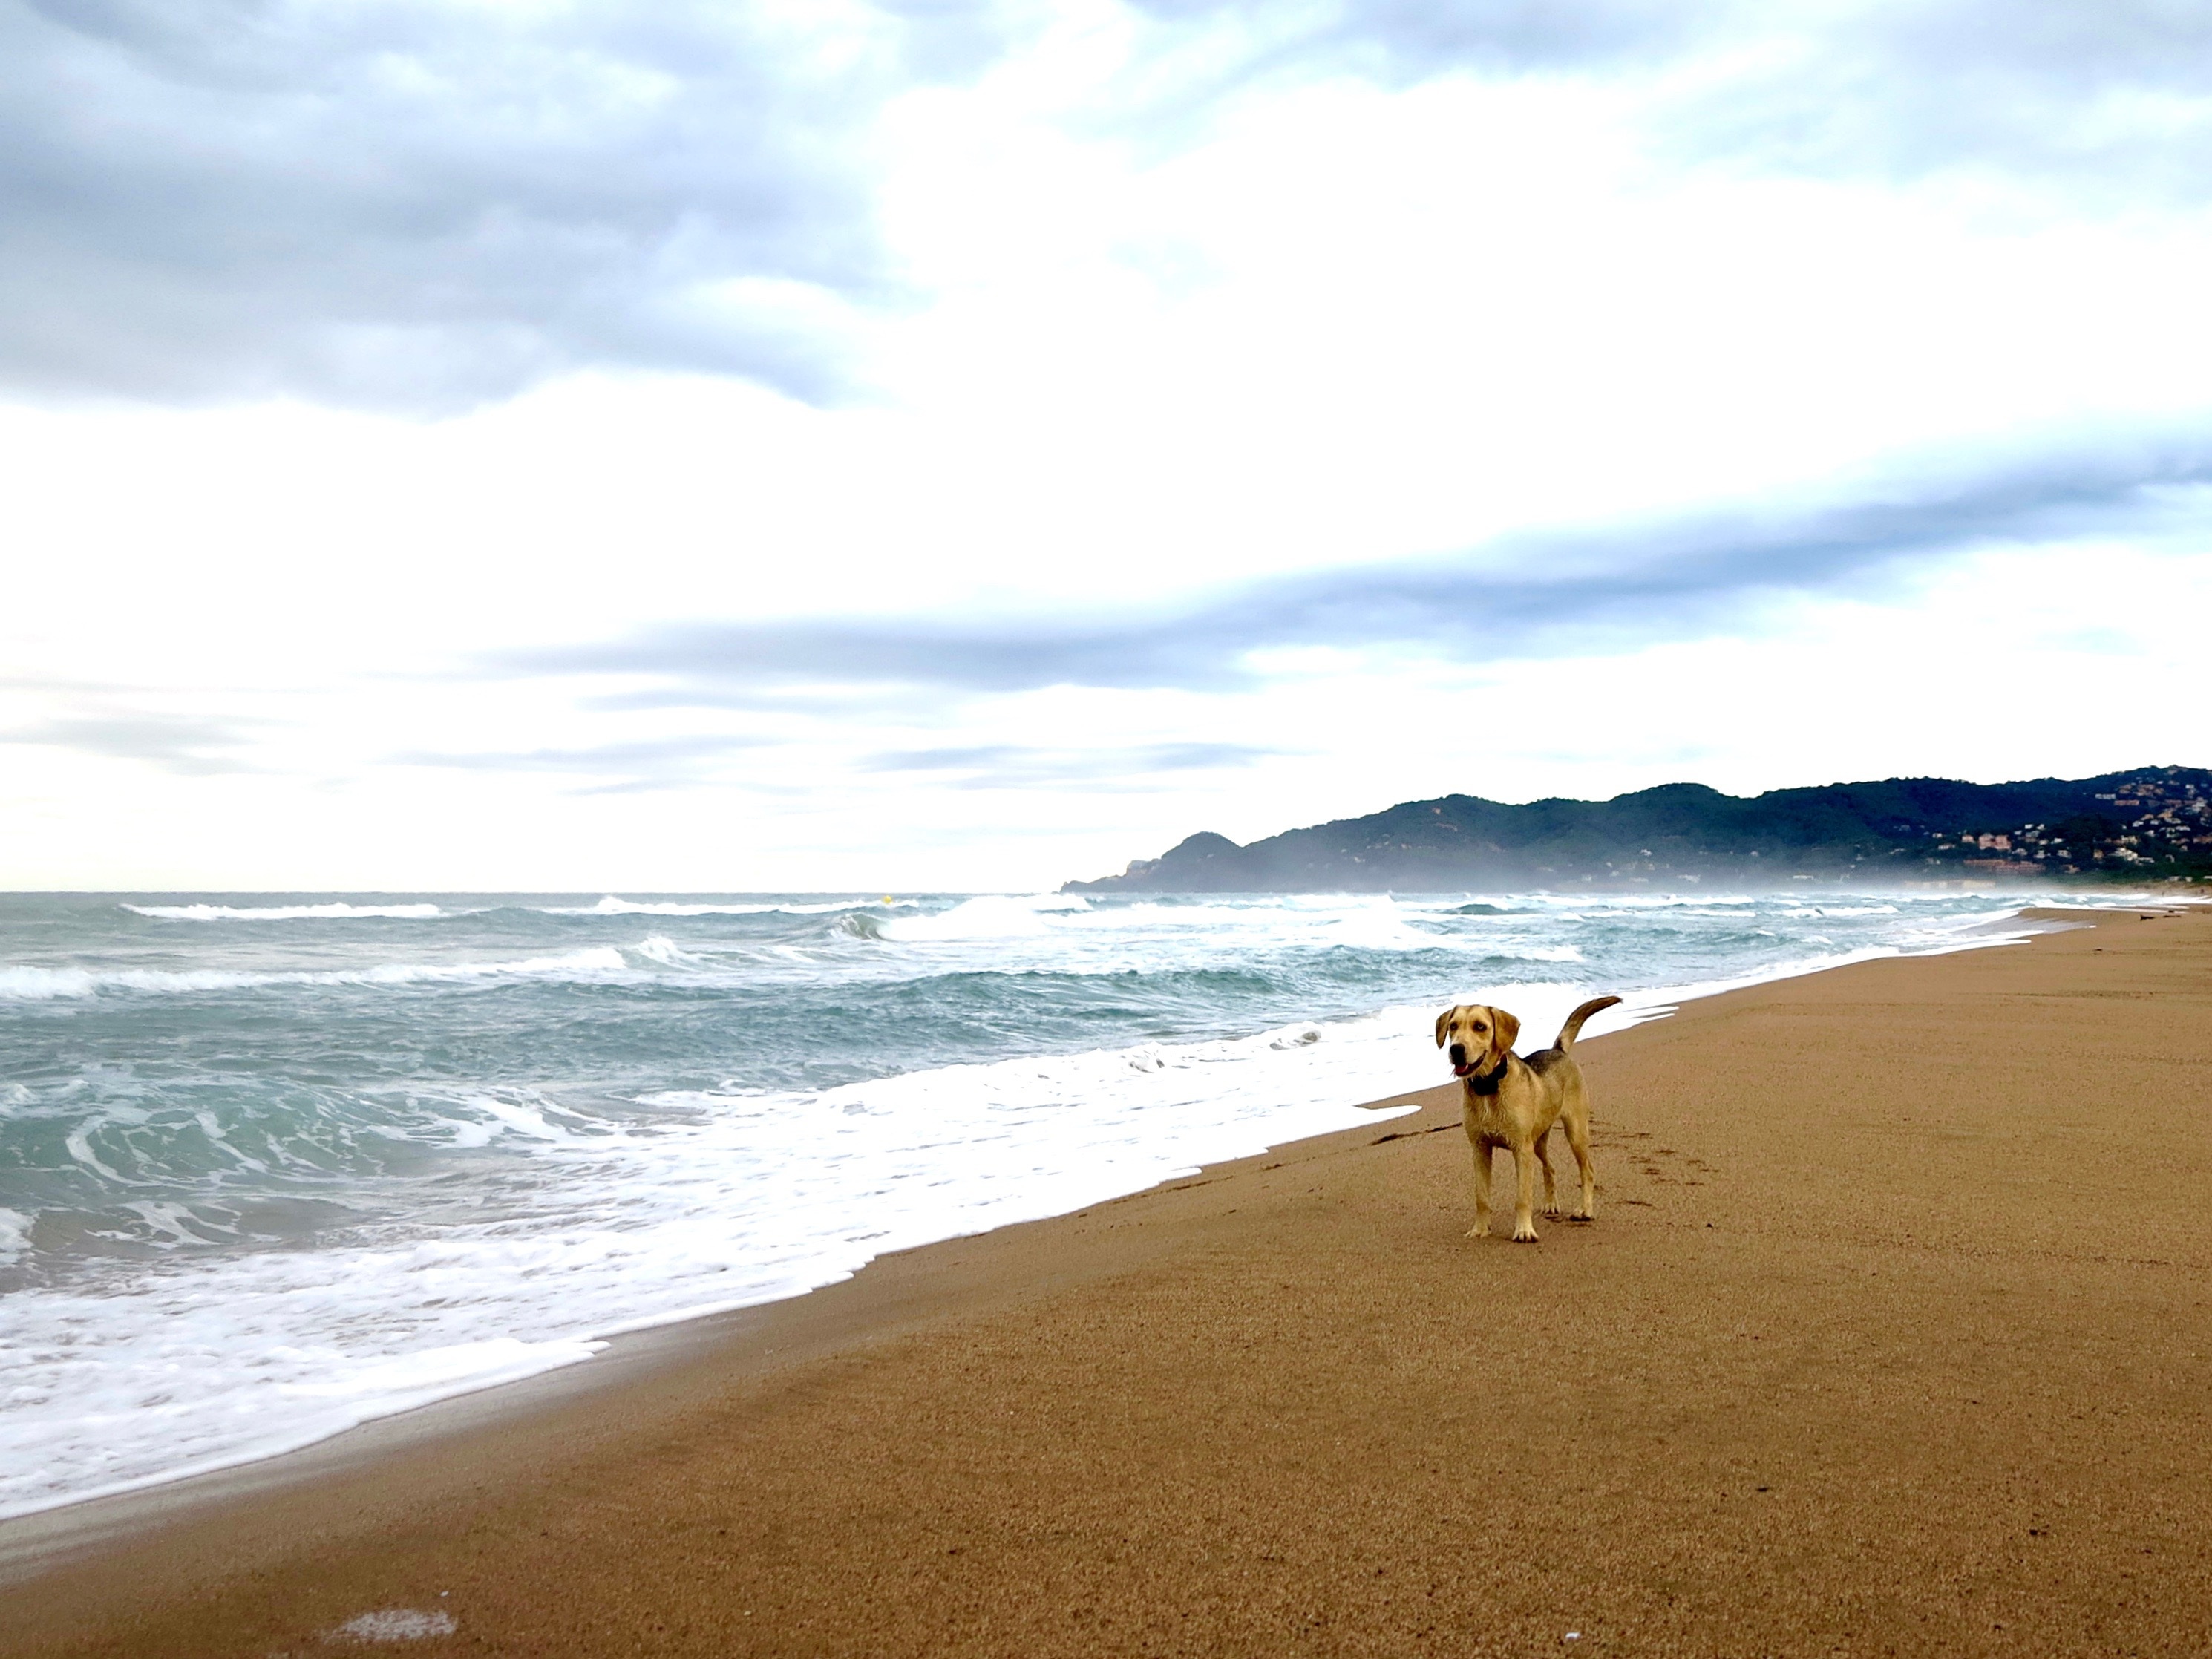
beach, sea, coast, sand, ocean, horizon, shore, wave, bay, body of water, cape, wind wave